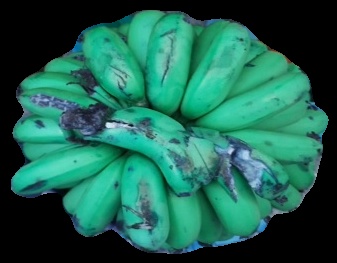
Variety: pachbale
Grade: grade2